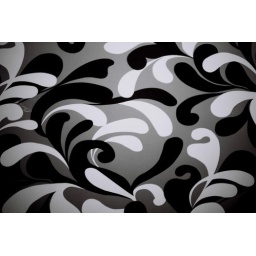
hanging above my desk at the office